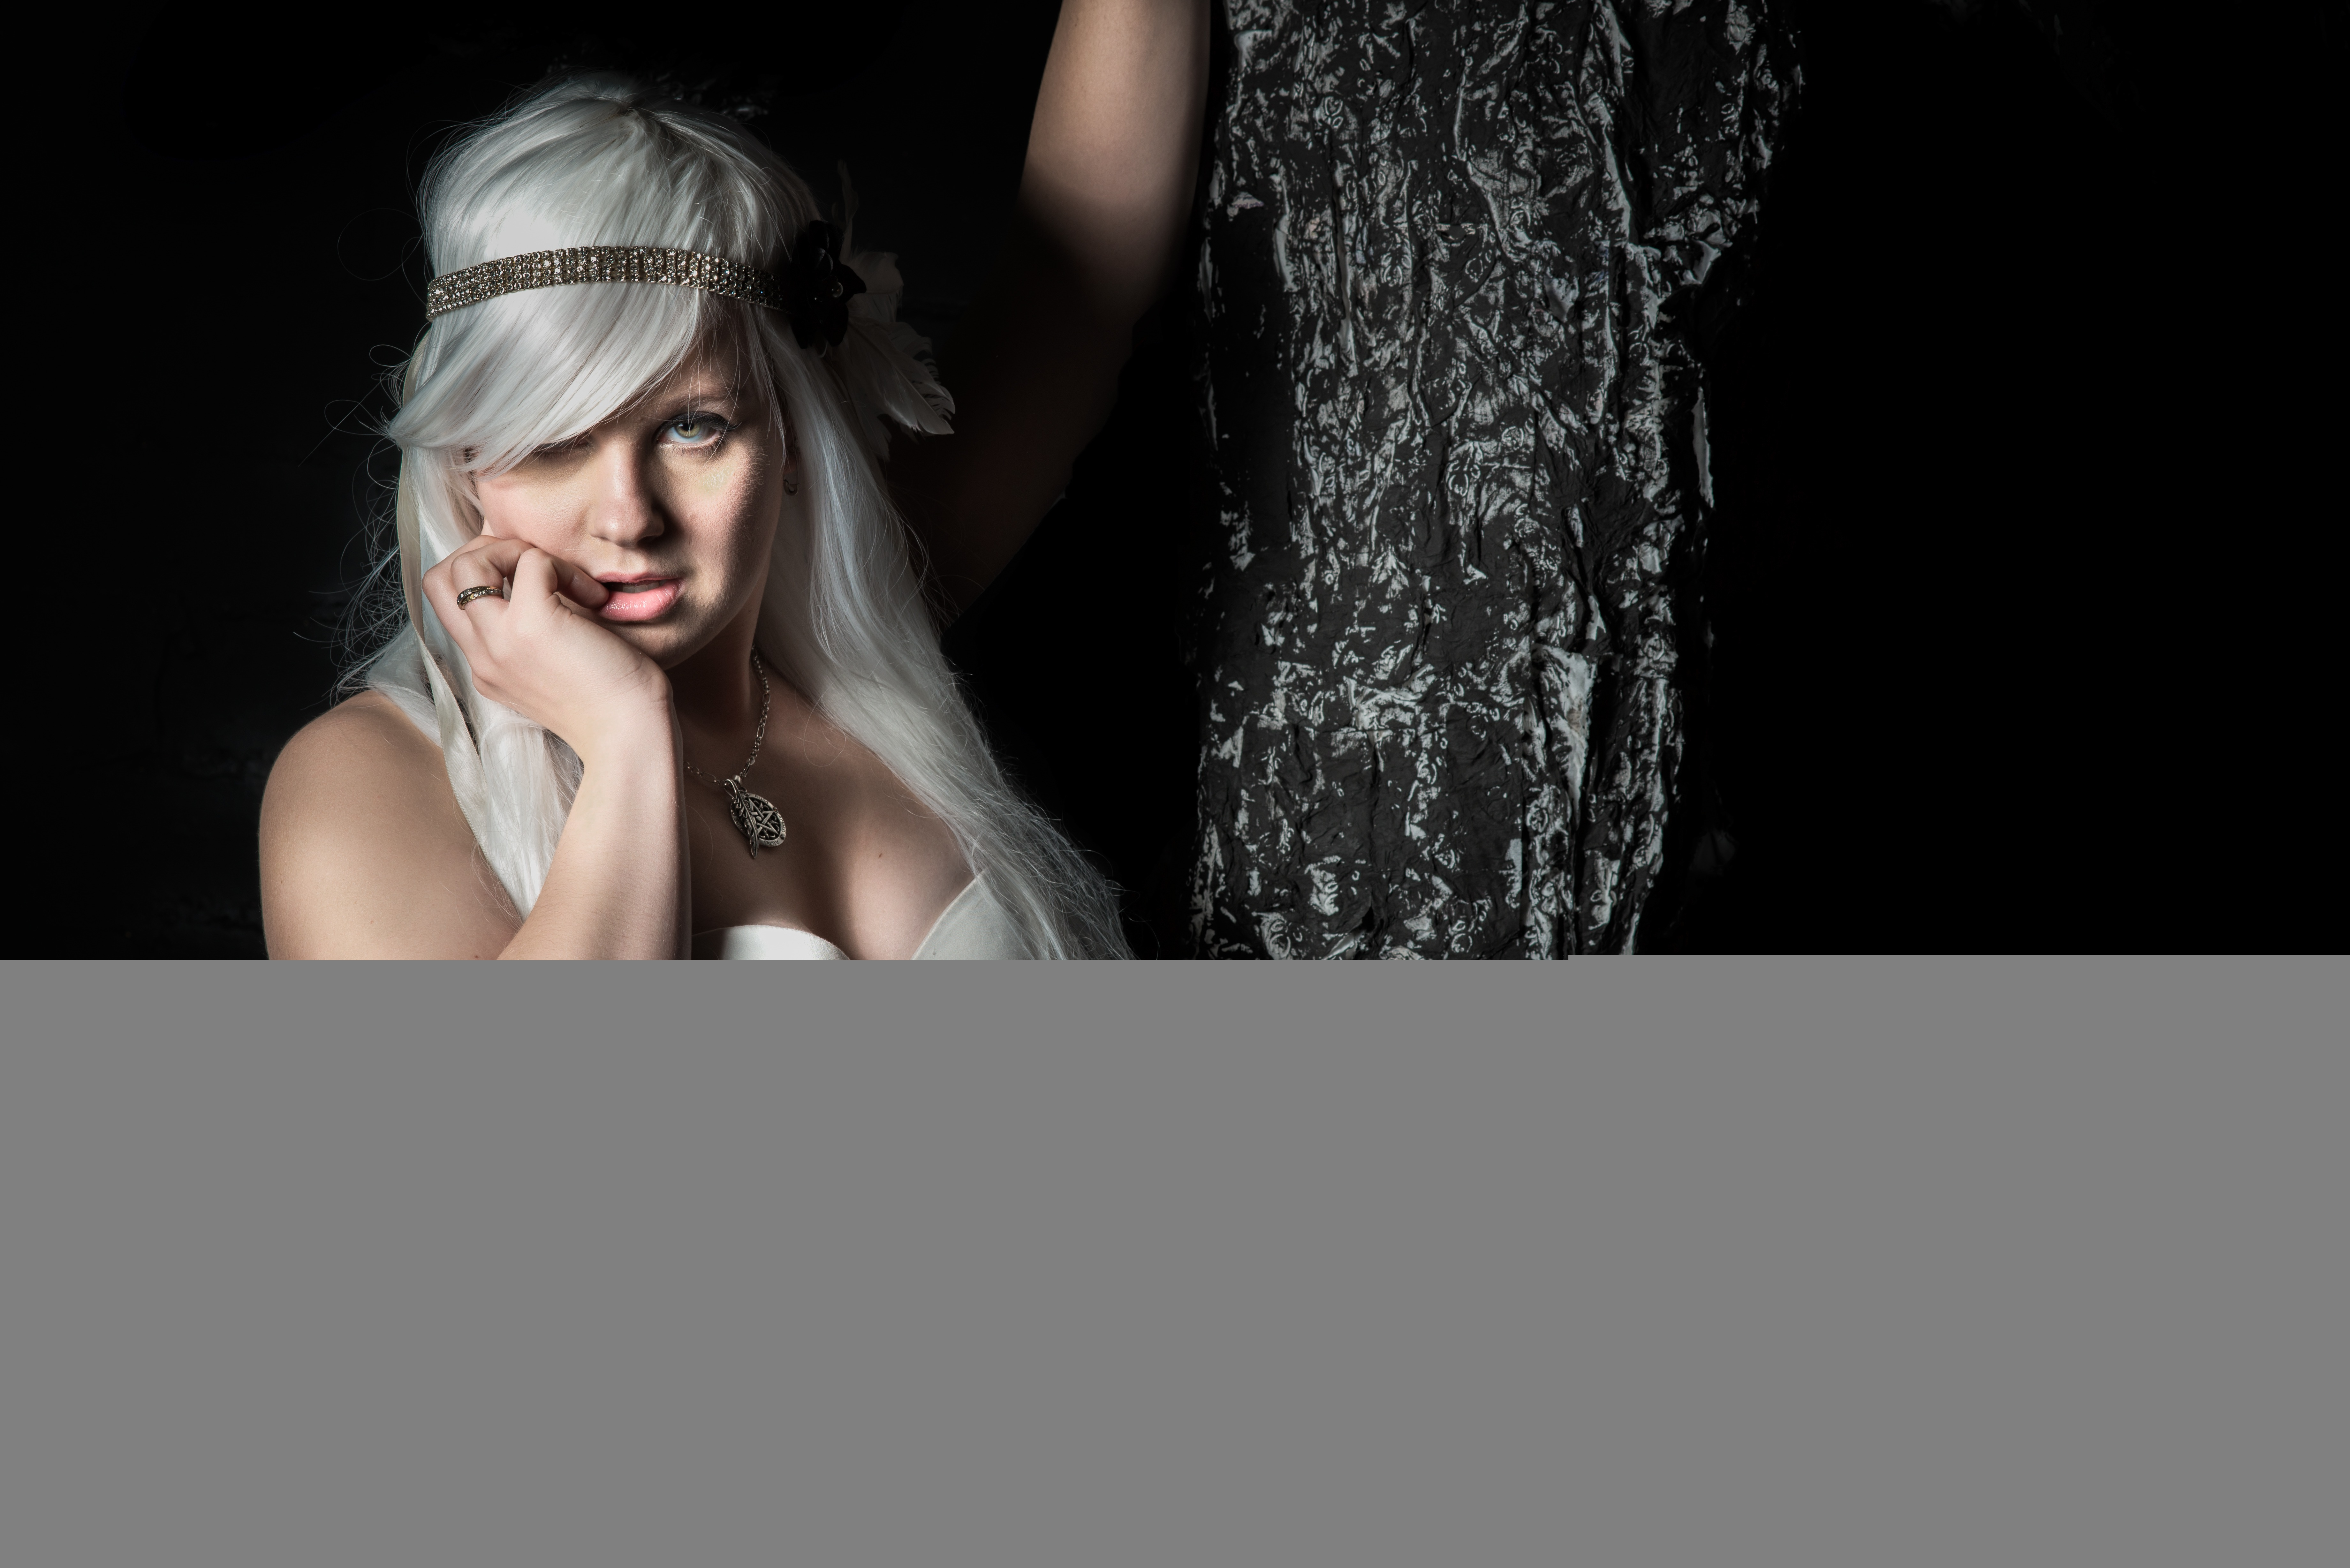
black and white, girl, woman, portrait, model, fashion, lady, face, beauty, pretty, exotic, photo shoot, monochrome photography